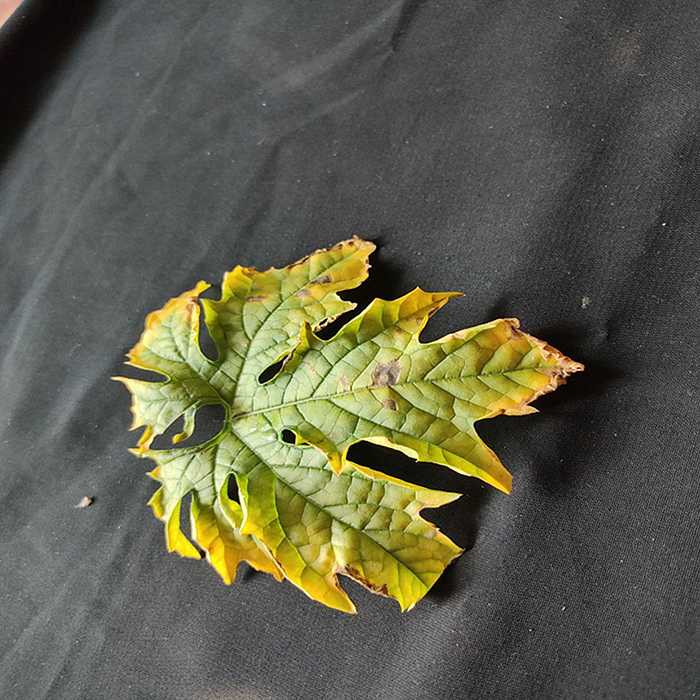
Plant: Bitter Gourd
Label: Fusarium wilt